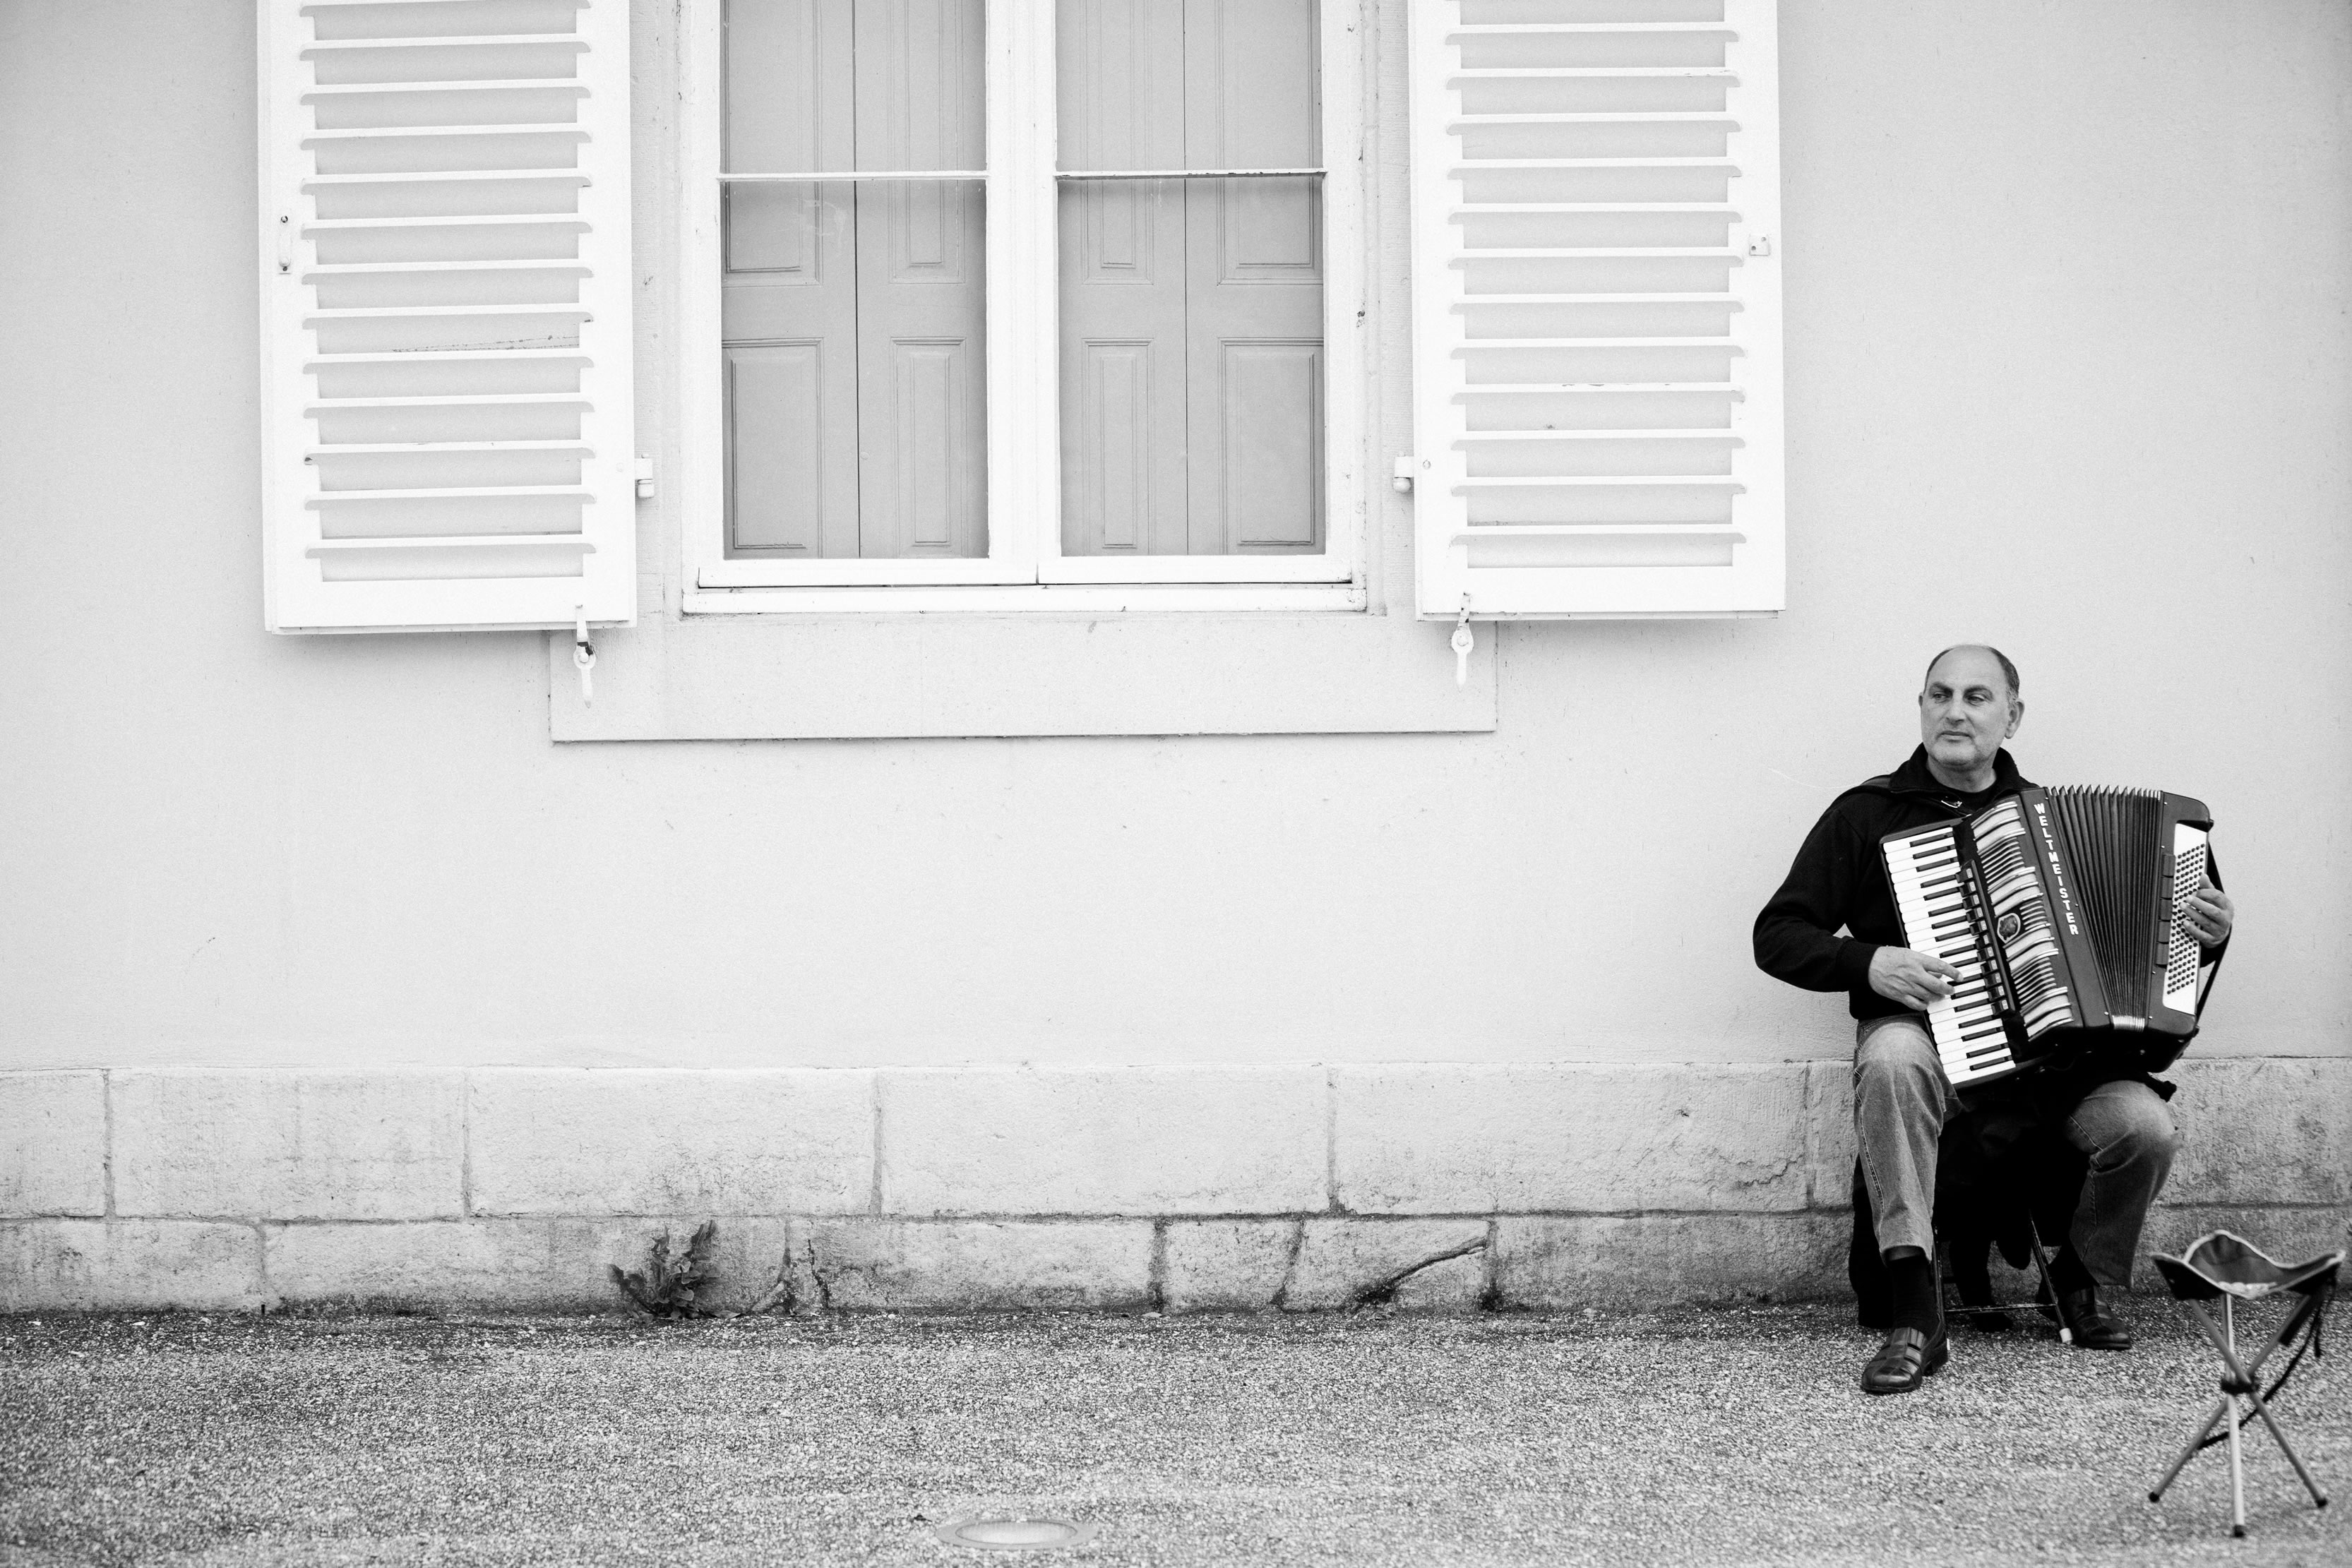
black and white, white, photography, house, window, color, playing, performer, accordian, musician, busking, black, monochrome, photograph, monochrome photography, human positions